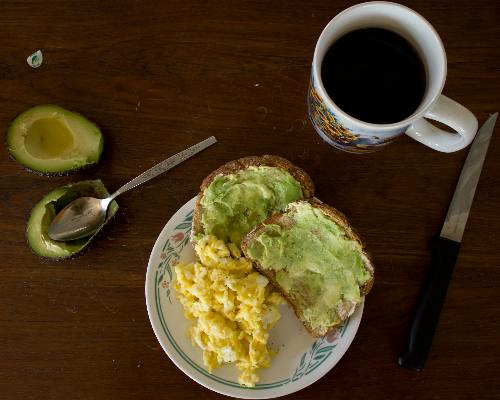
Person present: No